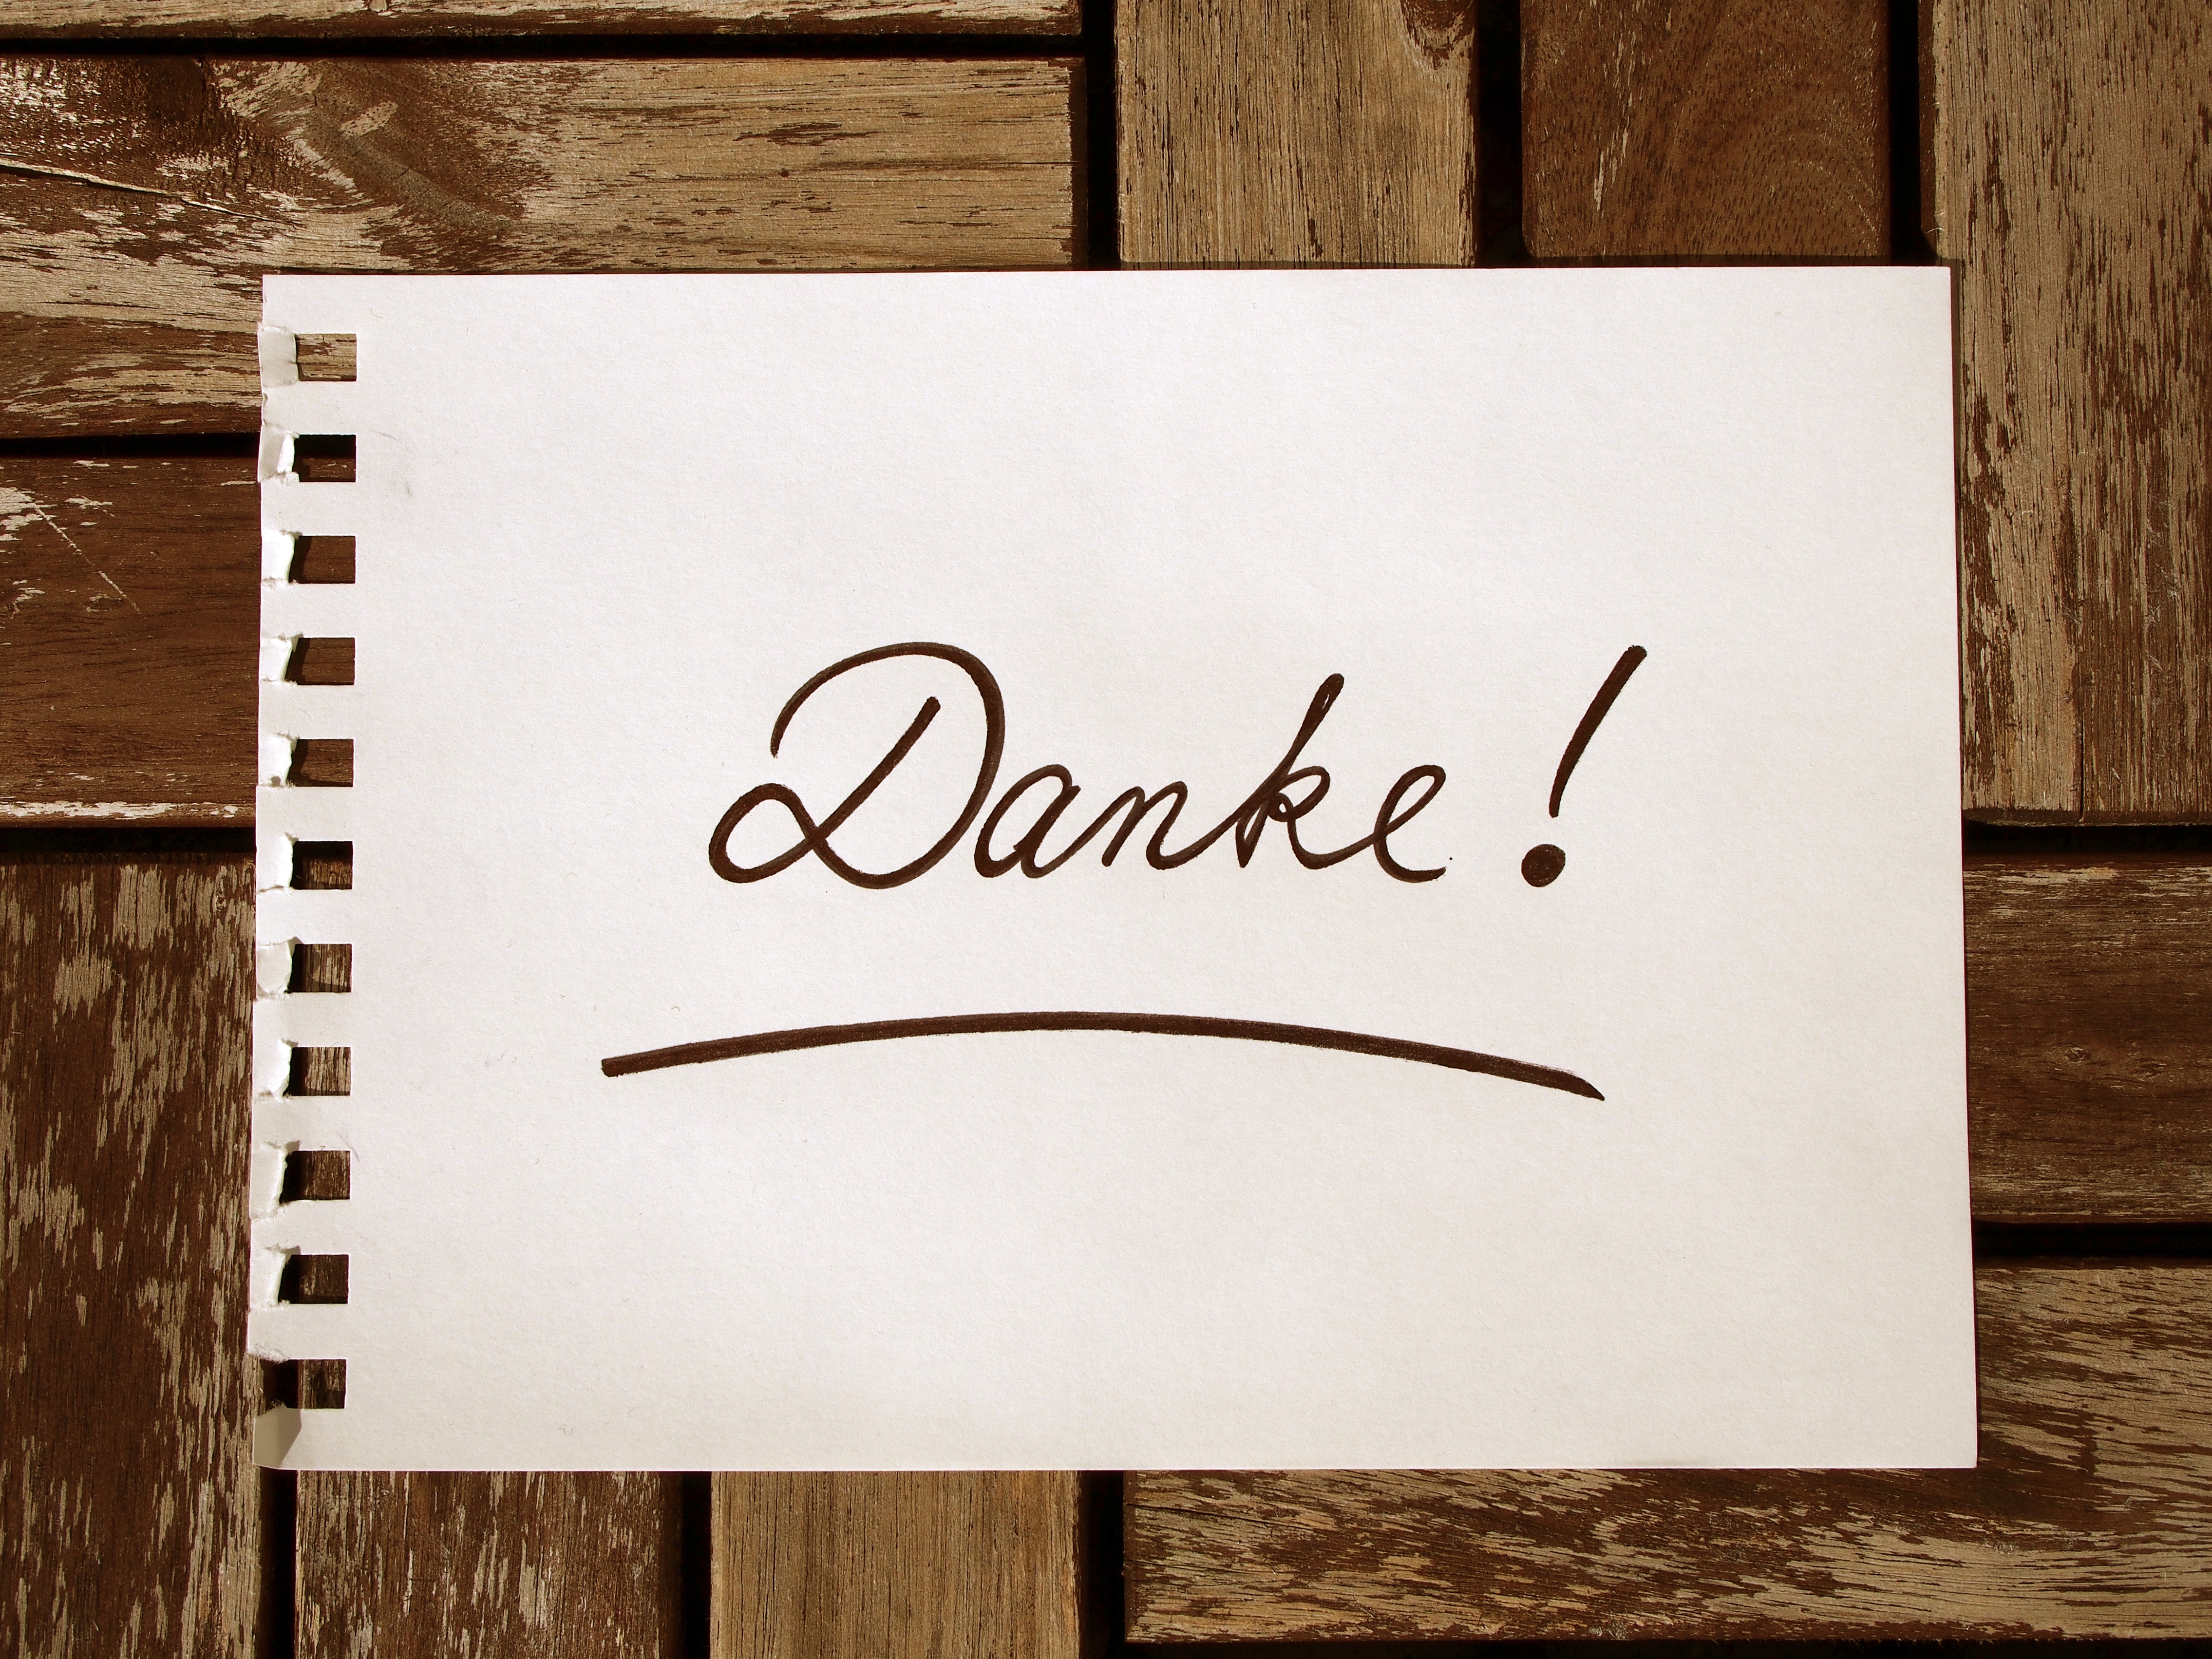
note, thank you, brand, font, art, illustration, design, text, handwriting, message, calligraphy, list, for you, express gratitude